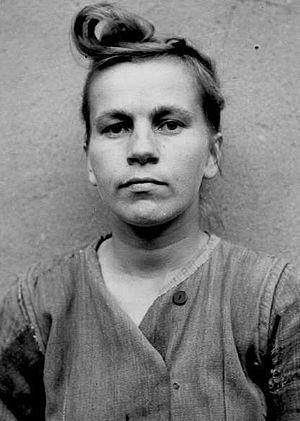
Elisabeth Volkenrath, née Mühlau, est née le 5 septembre 1919 à Schönau an der Katzbach, en Silésie, et pendue le 13 décembre 1945 à Hameln, en Basse-Saxe, était une Oberaufseherin, responsable SS dans différents camps de concentration nazis durant la Seconde Guerre mondiale.